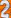
Number: 2